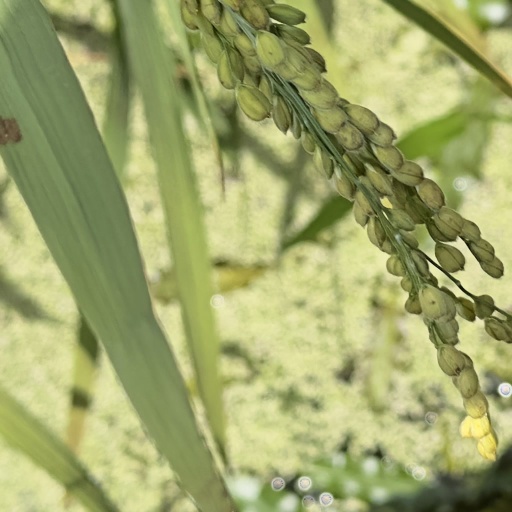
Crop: rice